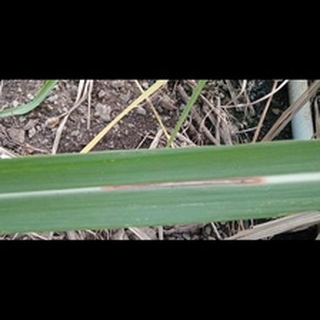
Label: sugarcane_red_rot